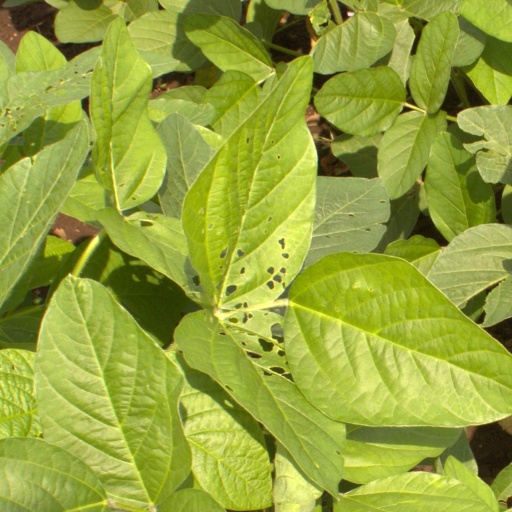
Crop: soybean